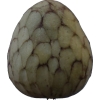
Label: cherimoya